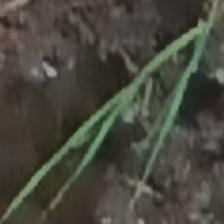
Label: single